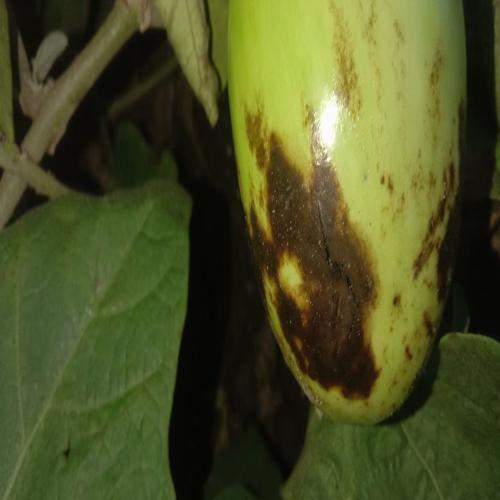
Label: Phomopsis Bright